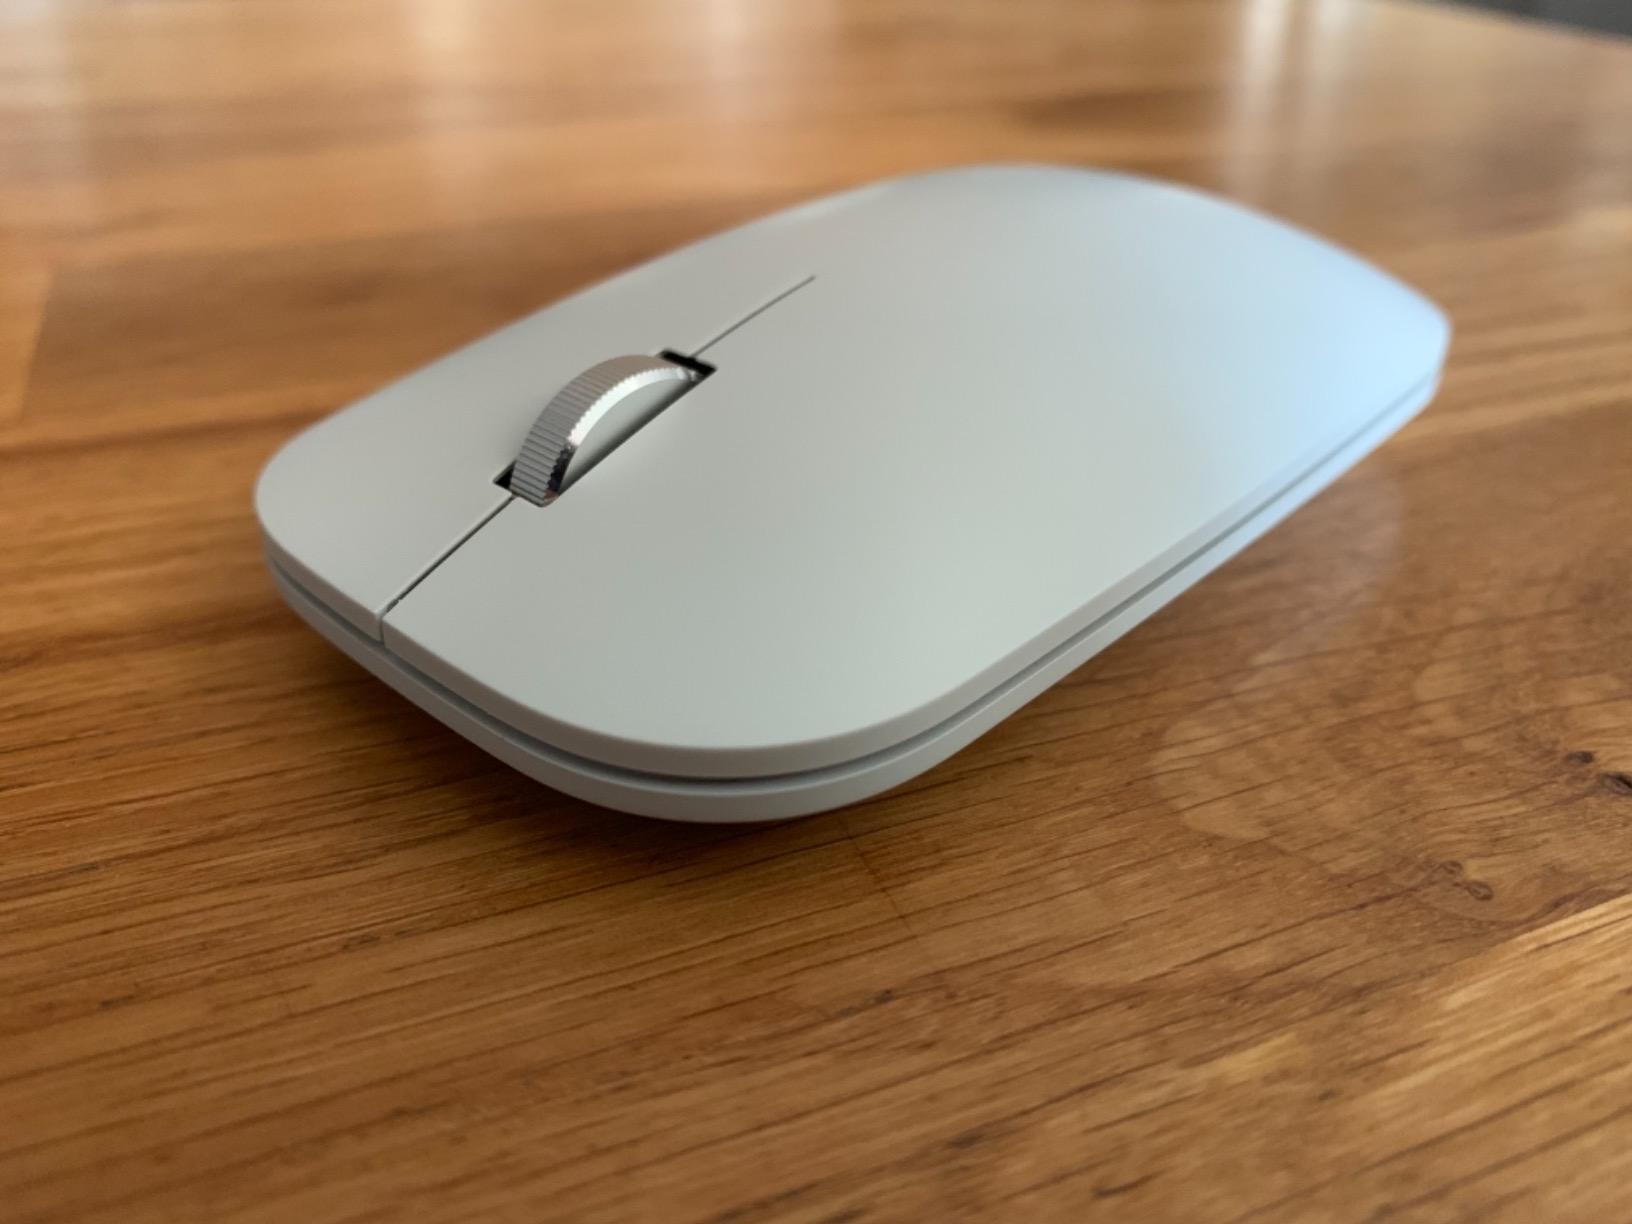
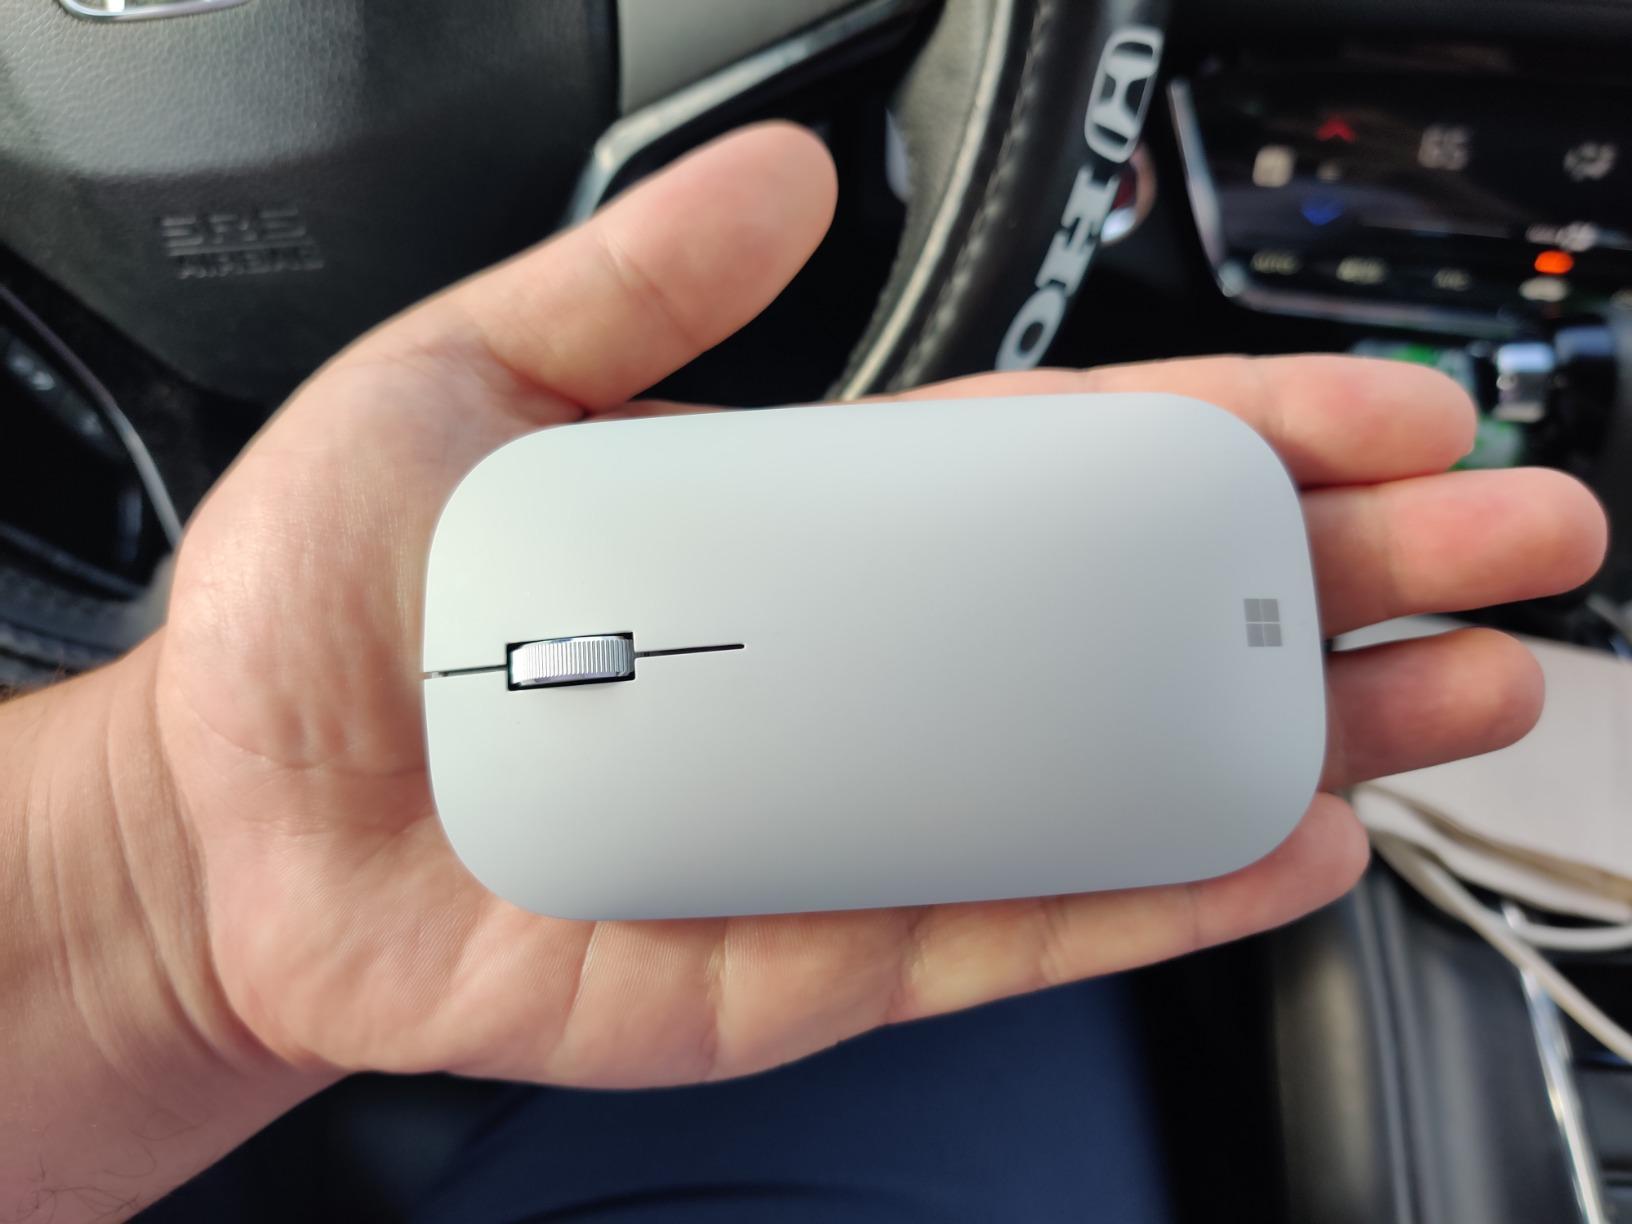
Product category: mouse
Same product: yes